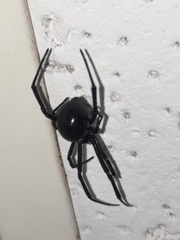
Species: Lactrodectus_hesperus